Deutschland sucht den Superstar

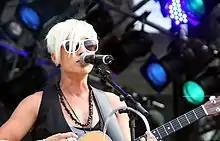
Second season winner Elli Erl in 2009

This time, teacher Elli Erl emerged as the winner. Though Erl agreed to release the Bohlen-produced coronation song "This Is My Life" in a remixed edition, she declined collaborating with him on her debut album "In My Dreams" due to musical differences. While the debut single still reached the top three of the German Singles Chart, the album, released in October 2004, reached number thirty-three on the German Albums Chart and spawned another two singles of which none became a commercial hit, making Erl the lowest-selling "DSDS" winner to date. Her following two albums "Moving Out" (2007) and "Human" (2009) failed to chart anywhere.